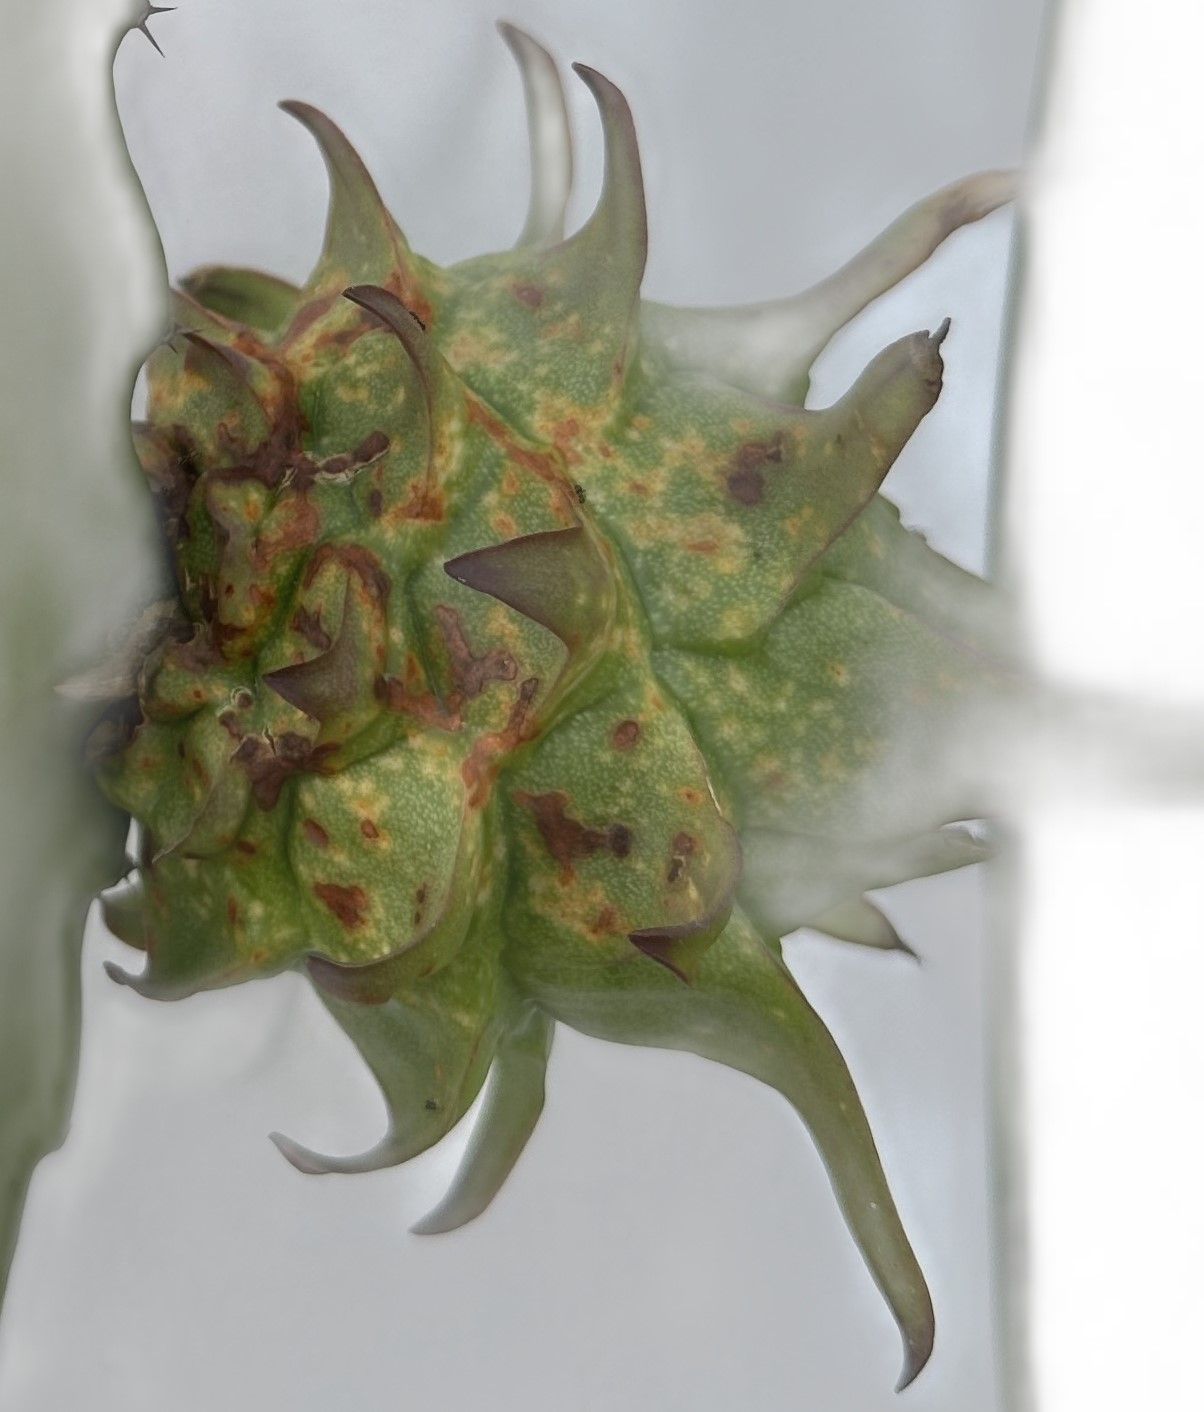
Label: Bad fruit